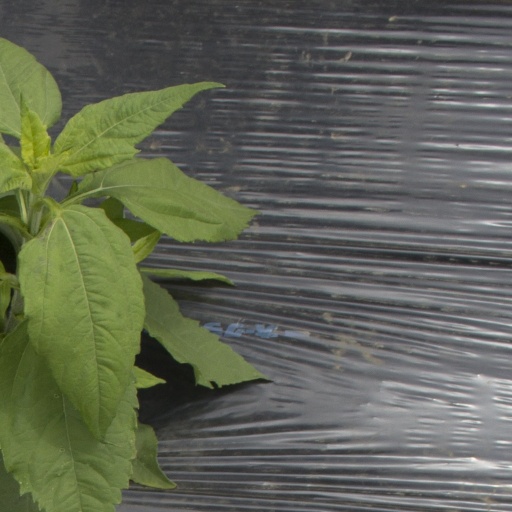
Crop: Jerusalem artichoke